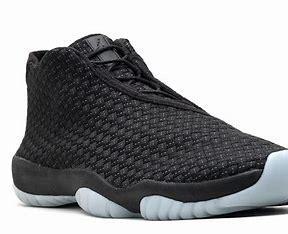
Brand: Jordan
Model: Future